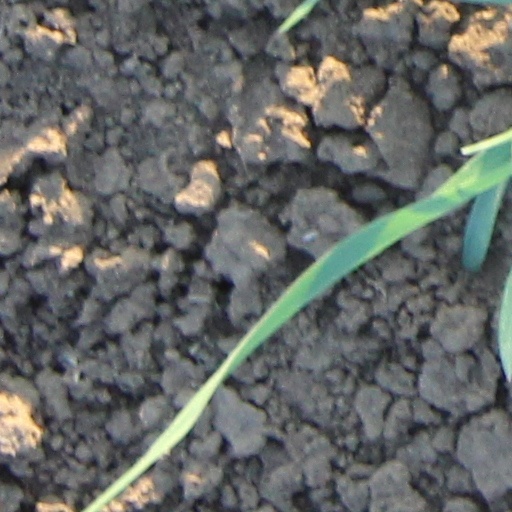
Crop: wheat